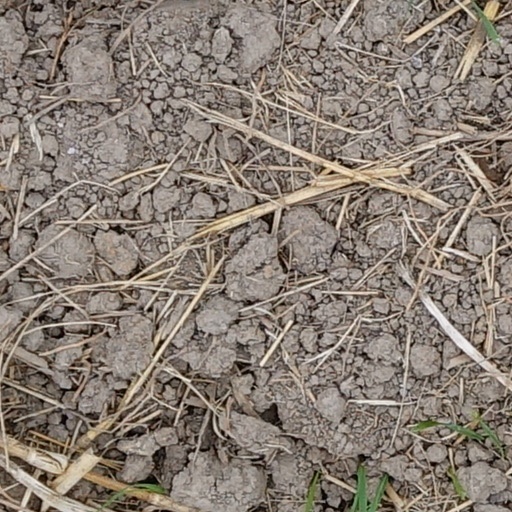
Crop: wheat